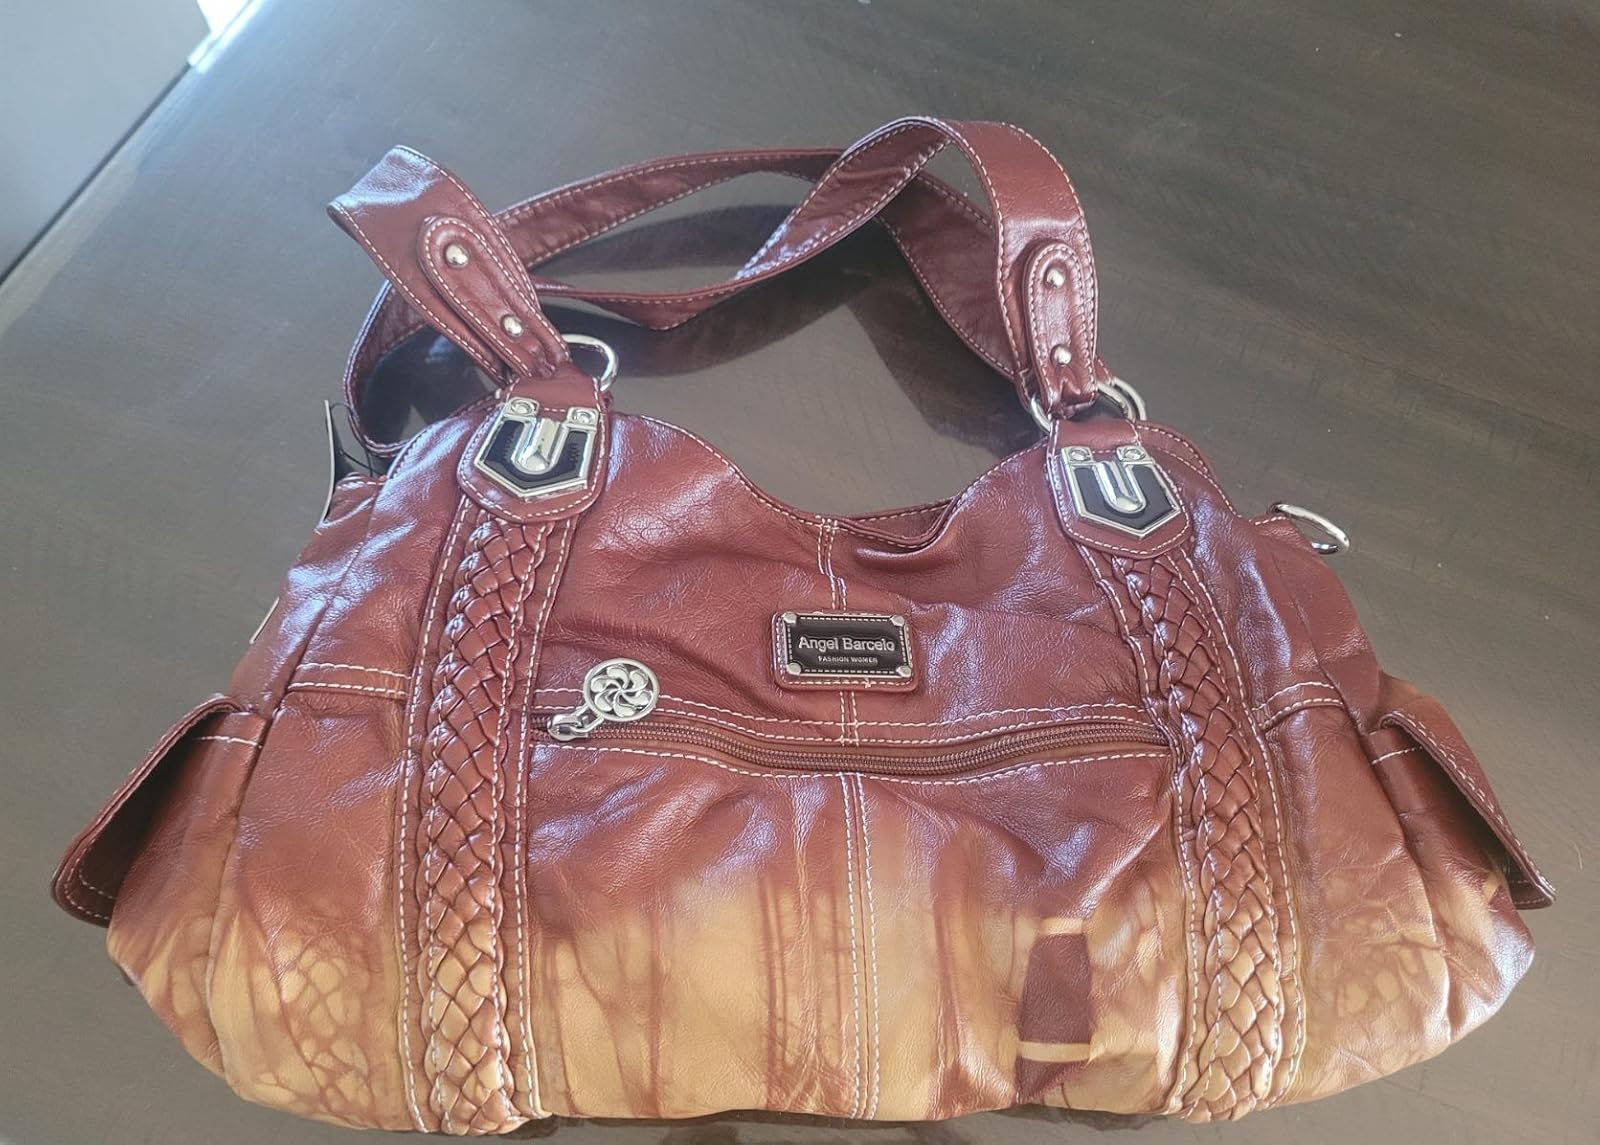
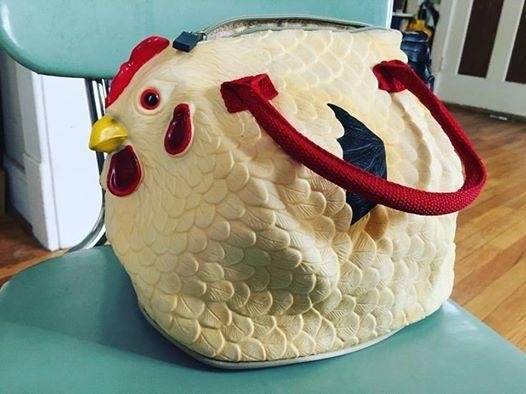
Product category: accessories_handbag
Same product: no